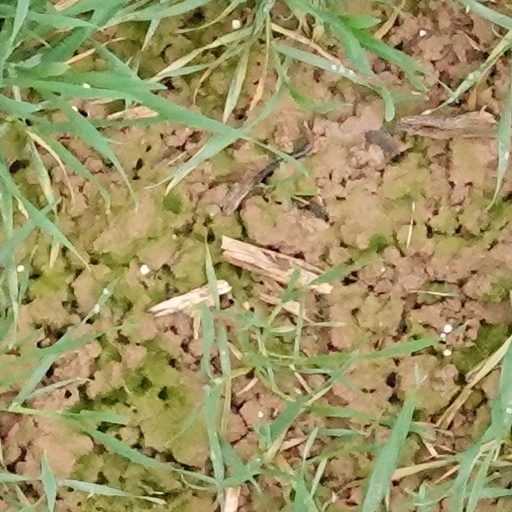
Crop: wheat